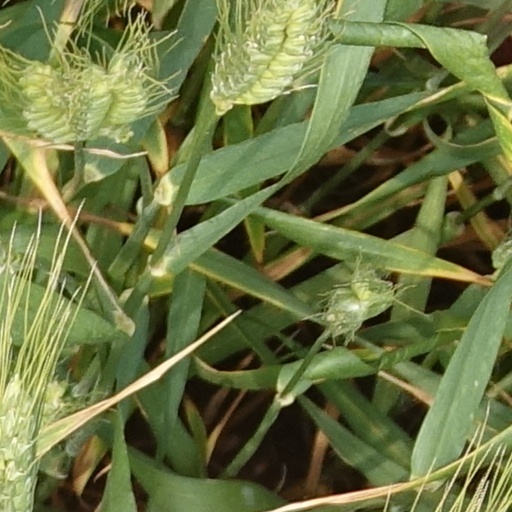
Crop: wheat